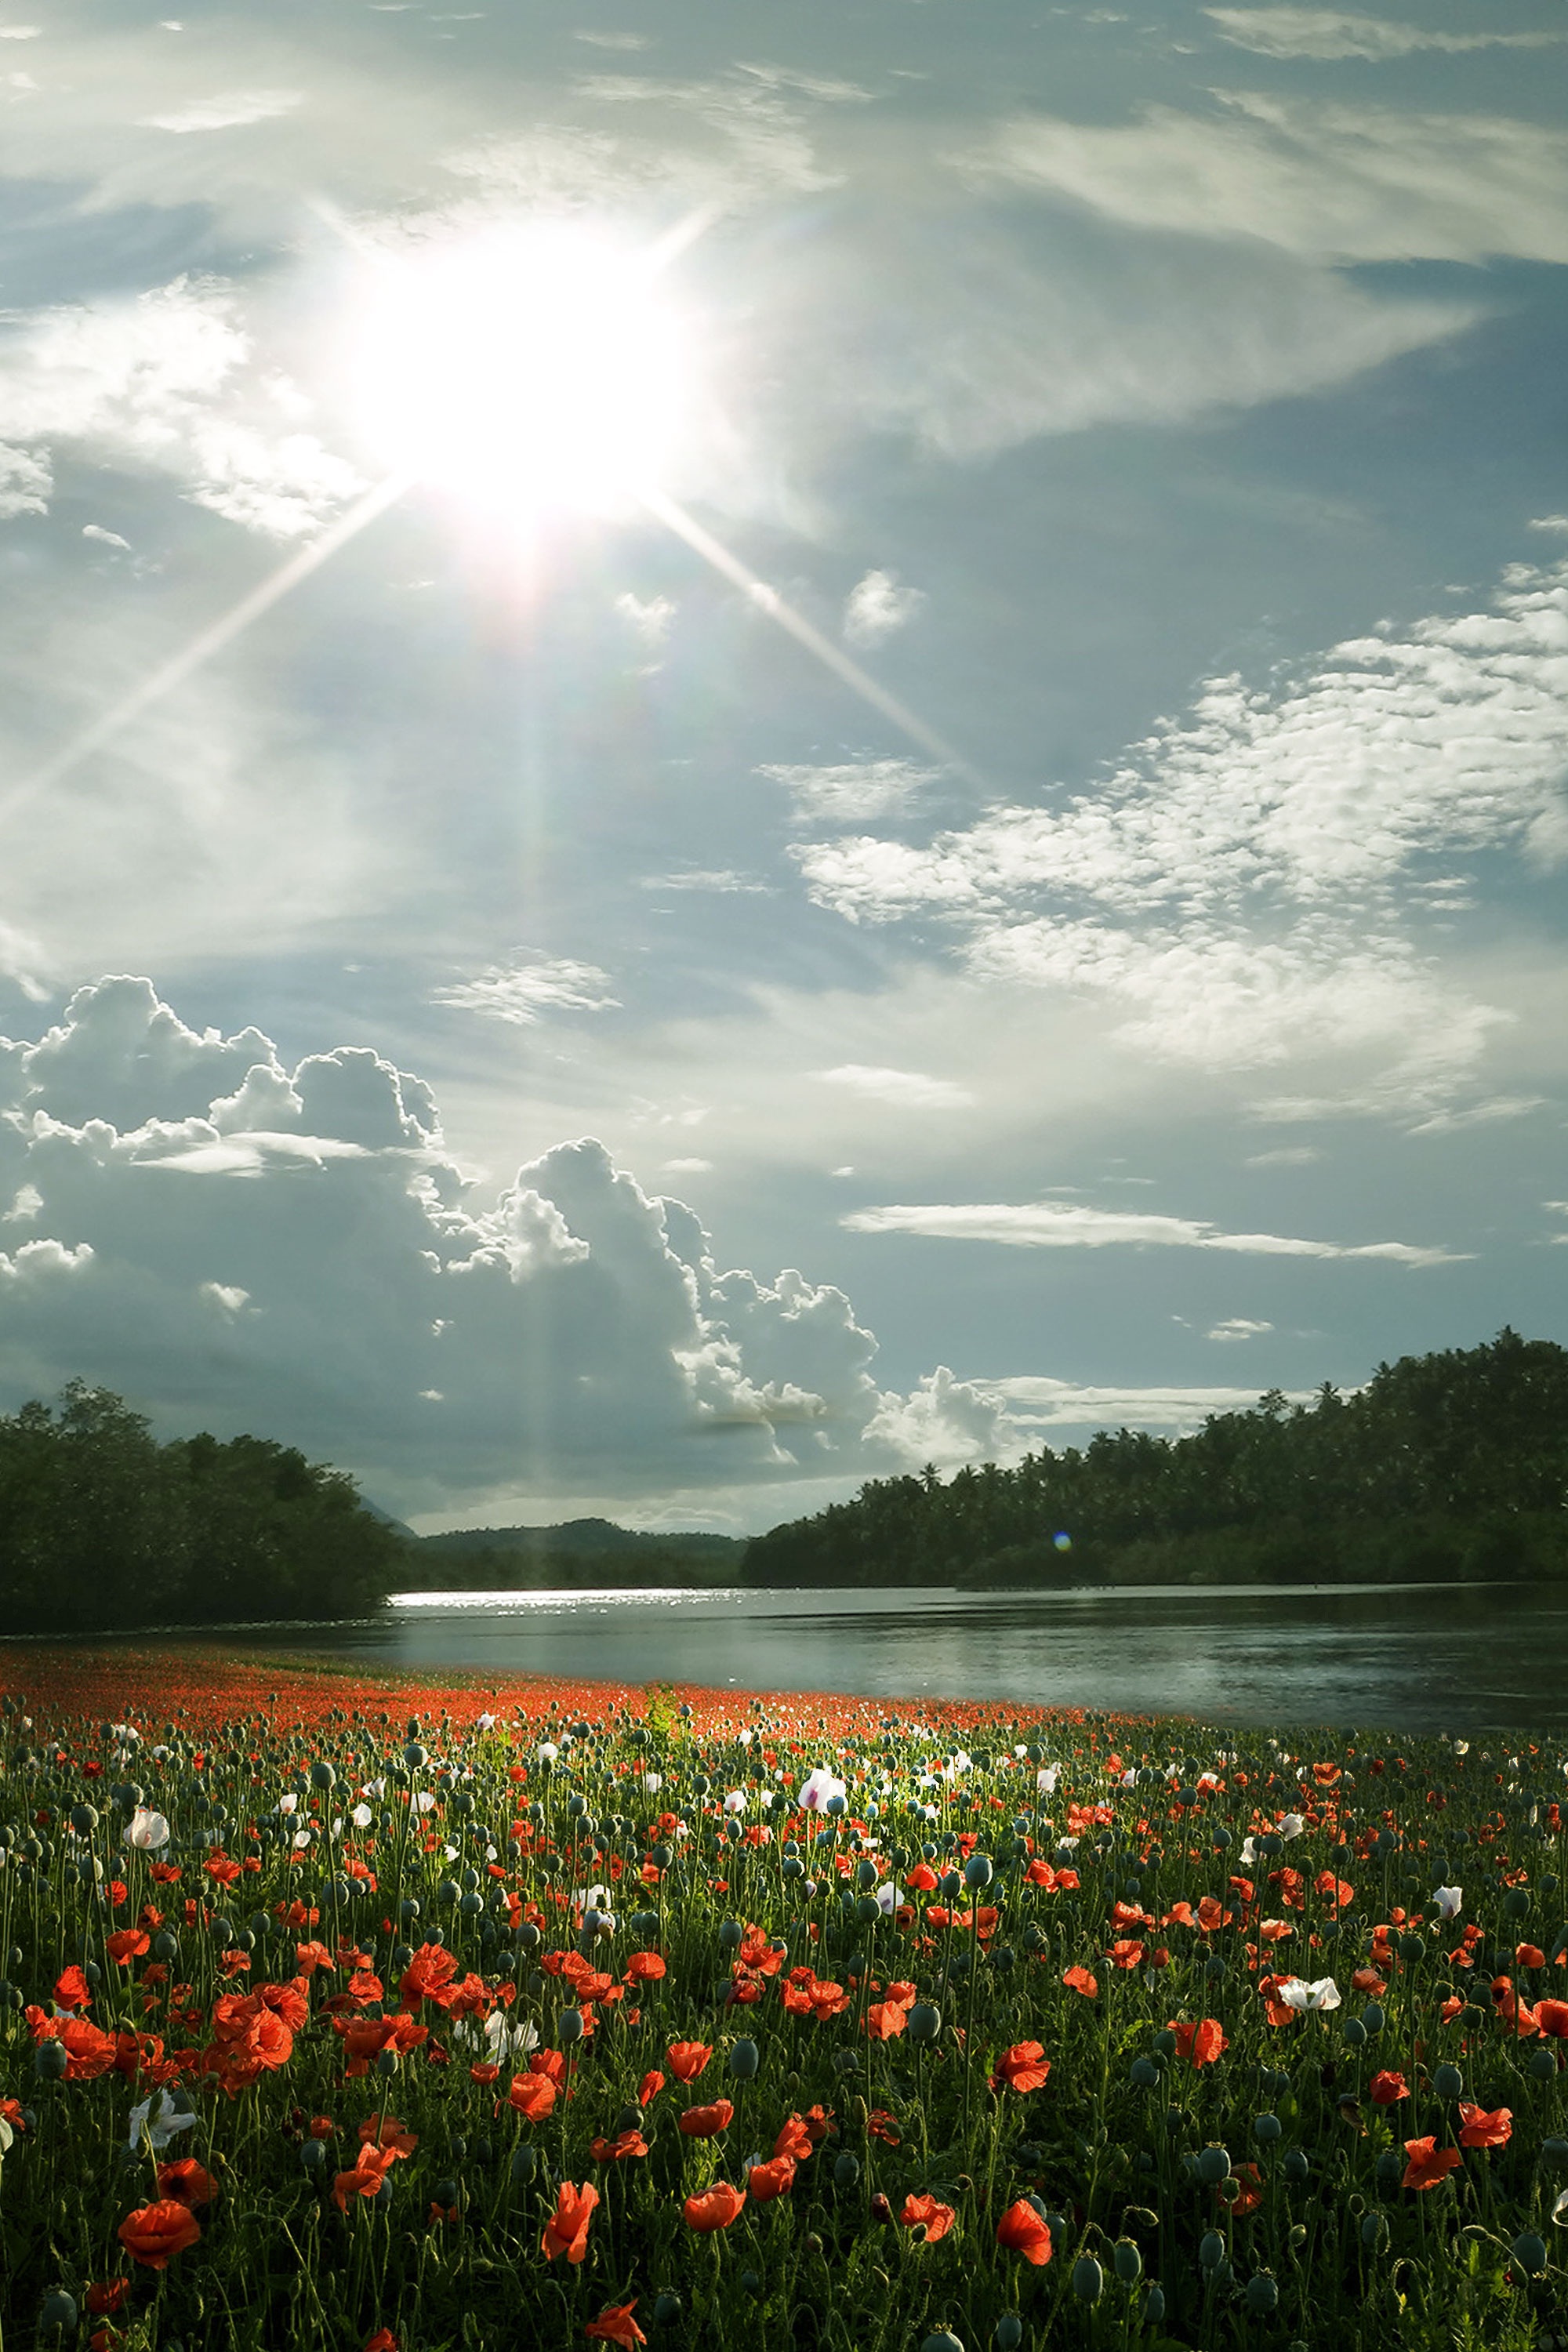
nature, grass, horizon, cloud, plant, sky, sun, sunset, field, meadow, sunlight, morning, flower, lake, spring, blue sky, manipulation, beautiful, rural area, flowering plant, land plant